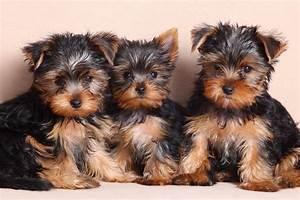
dog